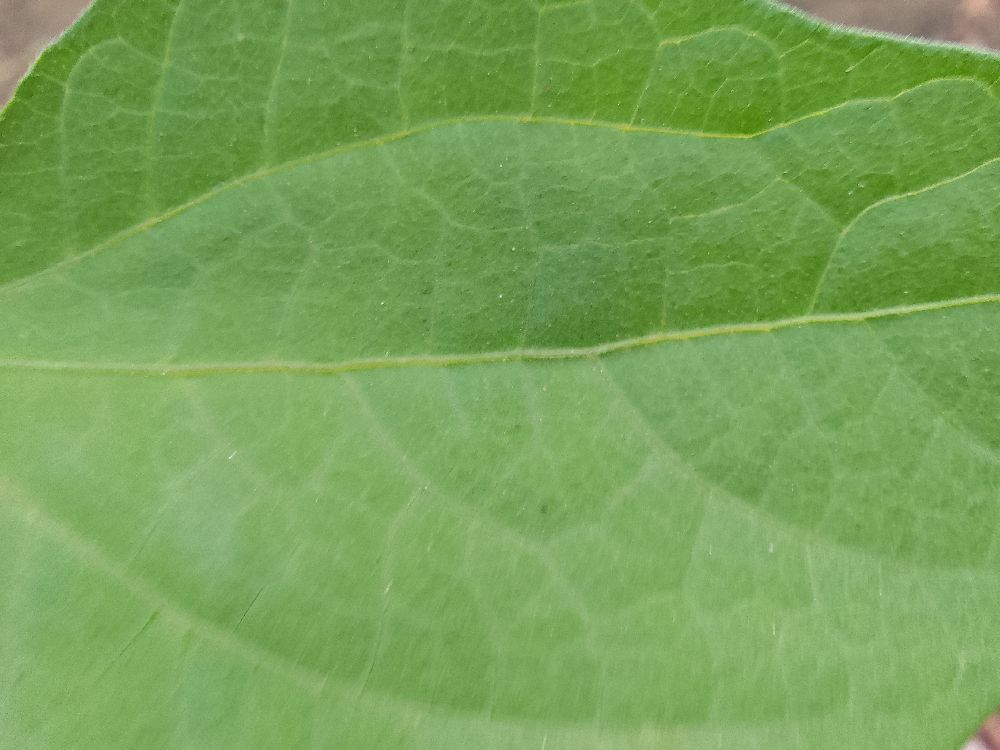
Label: healthy